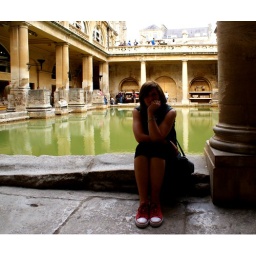
my new red shoes in the roman bath